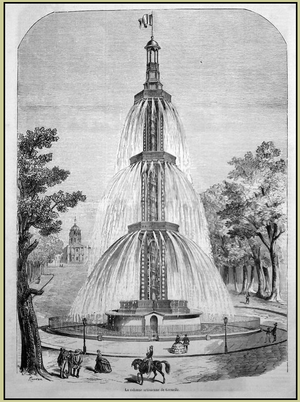
Colonne du puits artésien de Grenelle construite sur la place de Breteuil à Paris
Louis-Georges Mulot, né le 14 septembre 1792 à Épinay-sur-Seine et mort le 11 avril 1872, est un ingénieur et entrepreneur français qui est à l'initiative de nombreux puits artésiens dans Paris et la région parisienne, et fondateur de la Compagnie des mines de Dourges, une des premières créés dans le nouveau bassin du Pas-de-Calais, prolongement du Bassin minier du Nord-Pas-de-Calais.
Le 15ᵉ arrondissement de Paris est l’un des vingt arrondissements de Paris. Il est situé sur la rive gauche de la Seine, dans le sud-ouest de la ville, et est le résultat de l’annexion des communes de Vaugirard et de Grenelle en 1860. Il s’agit du plus peuplé des arrondissements avec 235 178 habitants en 2017.
La réalisation de puits artésiens à Paris a été rendue possible par la présence de la nappe aquifère de l'Albien et les progrès des techniques de forage à partir des années 1830. La volonté de produire une eau saine à bon marché fit apparaître des puits artésiens tout au long du XIXᵉ siècle et au début du XXᵉ siècle.